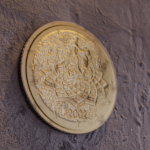
Coin value: 50cents
Country: it
Edition: standard